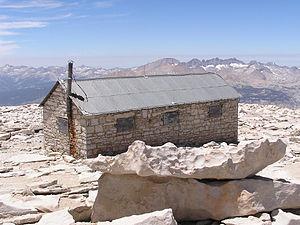
Le mont Whitney est un sommet culminant à 4 421 mètres d'altitude dans le centre de l'État de Californie, dans l'Ouest des États-Unis, ce qui en fait le plus haut sommet du pays en dehors de l'Alaska. C'est aussi le point culminant de la Sierra Nevada. Il est constitué de granite. Il est nommé par les membres du California Geological Survey, qui tentent son ascension en 1864, mais ce sont des autochtones qui réussissent à le gravir avec succès pour la première fois en 1873. Plusieurs observations scientifiques, notamment à caractère astronomique, y sont menées à la fin du XIXᵉ siècle et au début du XXᵉ siècle. L'accès au sommet est très prisé et nécessite la difficile obtention d'un permis. La montagne est protégée par la réserve intégrale John Muir et la forêt nationale d'Inyo à l'est, tandis qu'elle est incluse dans le parc national de Sequoia à l'ouest.
L'abri Smithsonian Institution, en anglais Smithsonian Institution Shelter – ou refuge du Mont-Whitney, en anglais Mount Whitney Hut –, est un refuge de montagne américain dans le comté de Tulare, en Californie. Situé au sommet du mont Whitney, point culminant de la sierra Nevada, il est protégé au sein du parc national de Sequoia. Construit en 1909 avec des fonds de la Smithsonian Institution, il est inscrit au Registre national des lieux historiques depuis le 8 mars 1977.